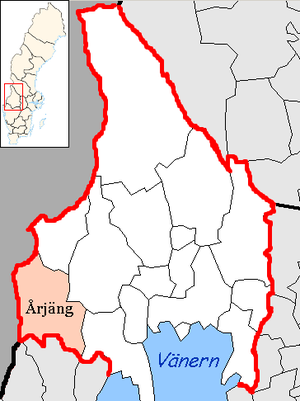
Årjängs kommun
Årjängs kommune
Årjängs kommun er en kommune i Värmlands län, Sverige med 9.000 indbyggere.